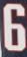
Number: 6